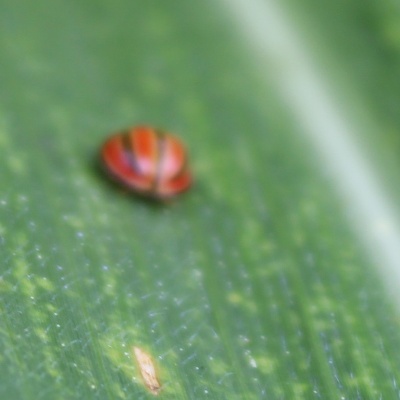
Crop: Maize
Condition: leaf beetle